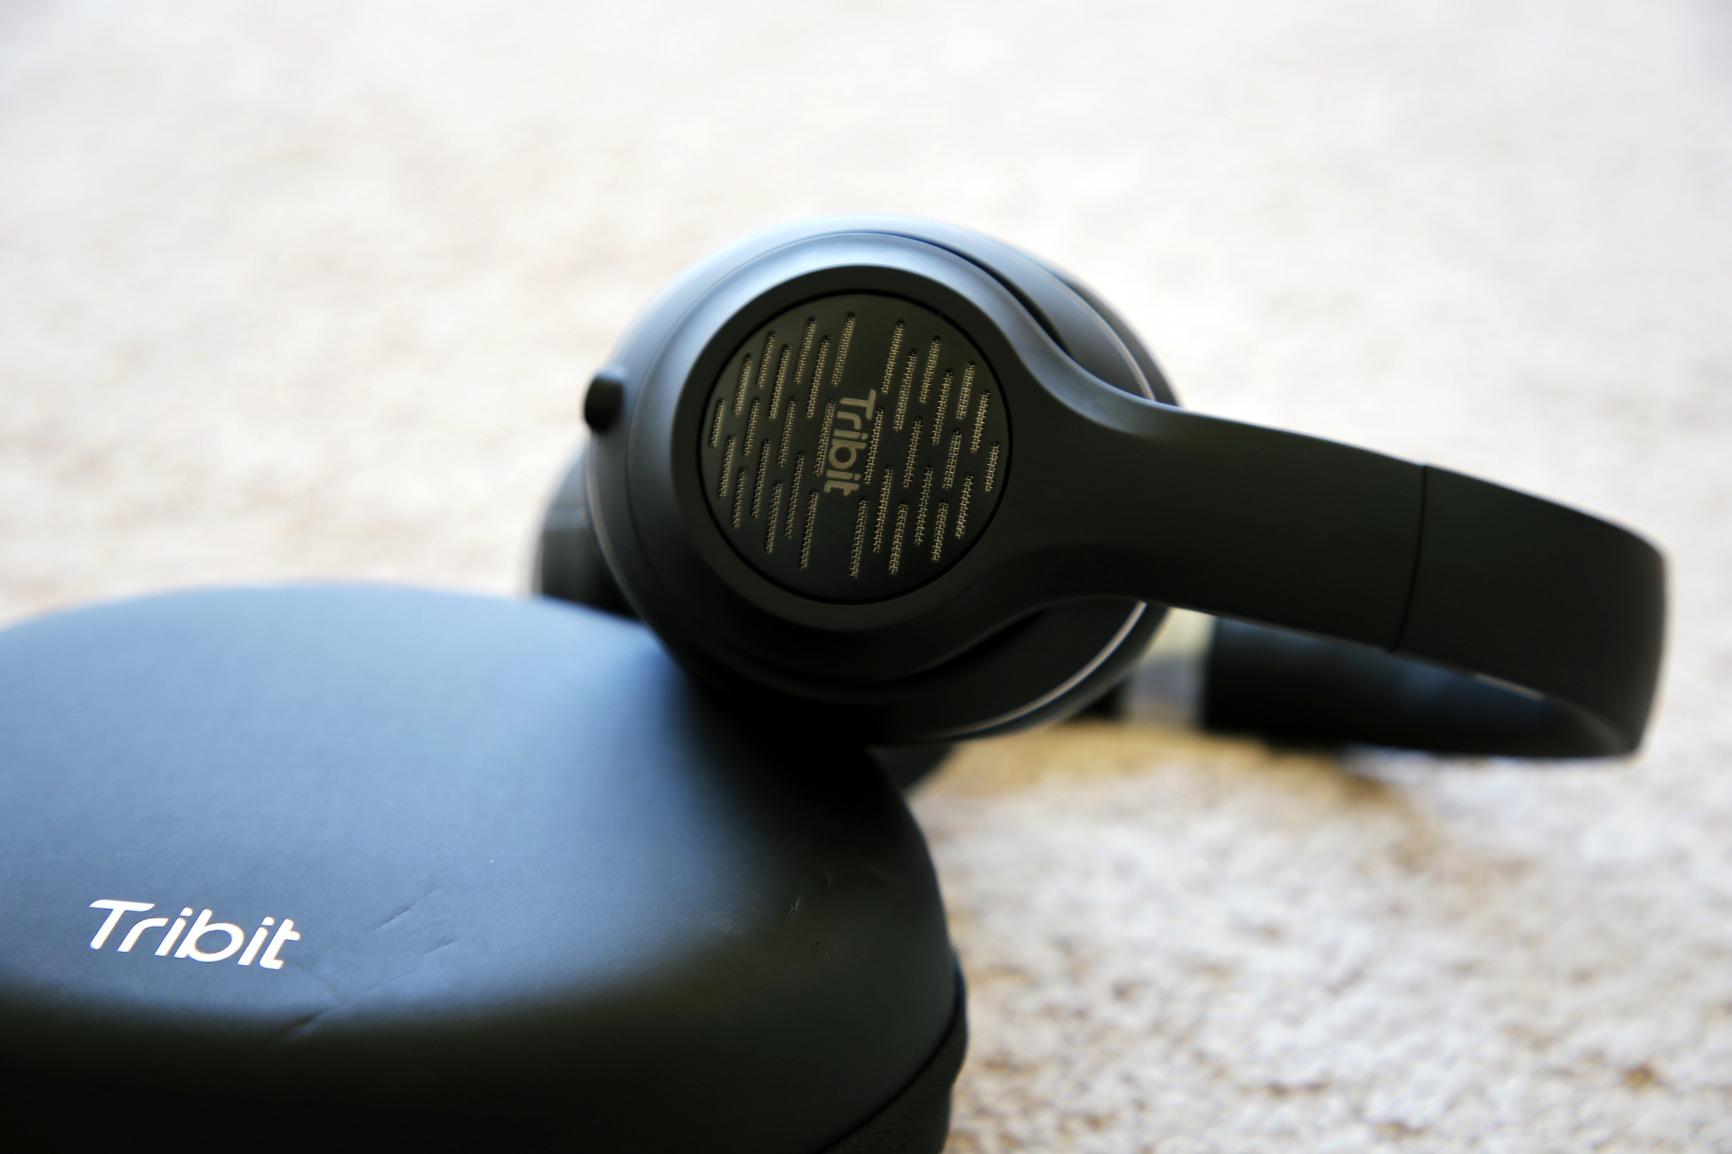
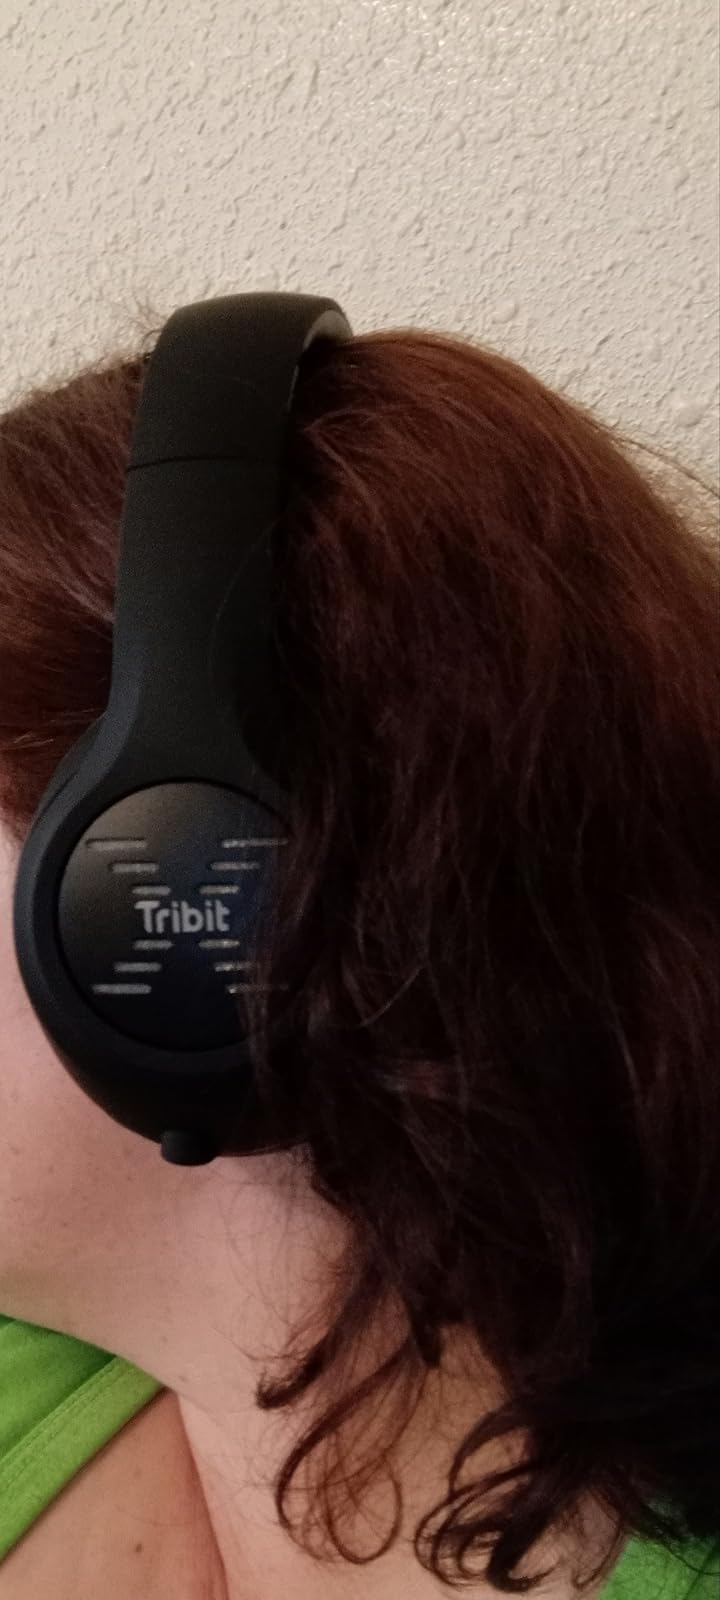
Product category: headphones
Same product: yes